Việt Tân

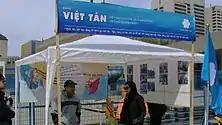
Việt Tân recruitment and infobooth centre in Canada.

In response to Vietnam's appeal to Internet companies Microsoft, Google and Yahoo to work with the Vietnamese government to restrict blogging about dissident material and hand over information that could lead to arrests, Việt Tân launched the "Internet Freedom Campaign".